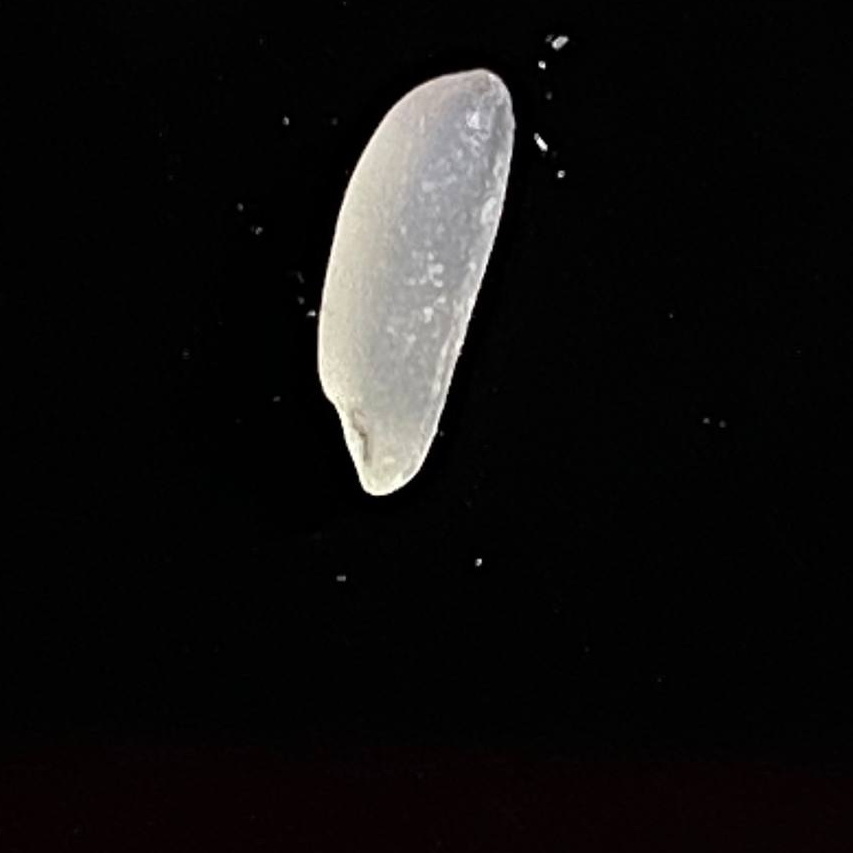
Rice variety: Katarivog